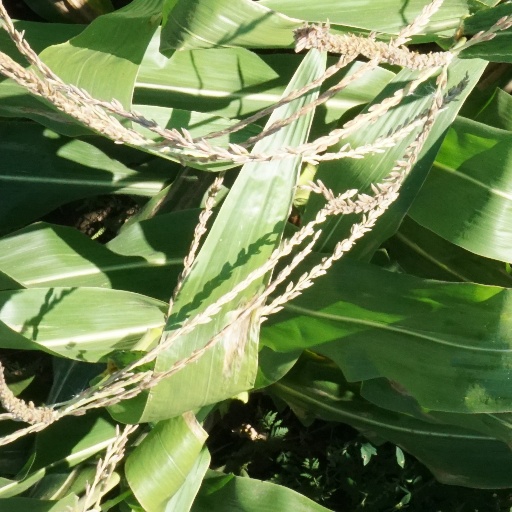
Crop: maize; corn